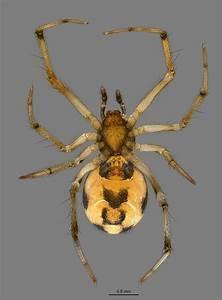
spider